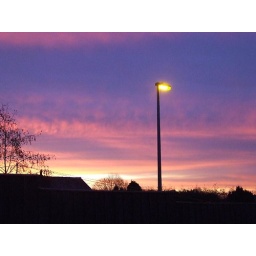
Taken outside the back door of our old home in Hindley. 2007.